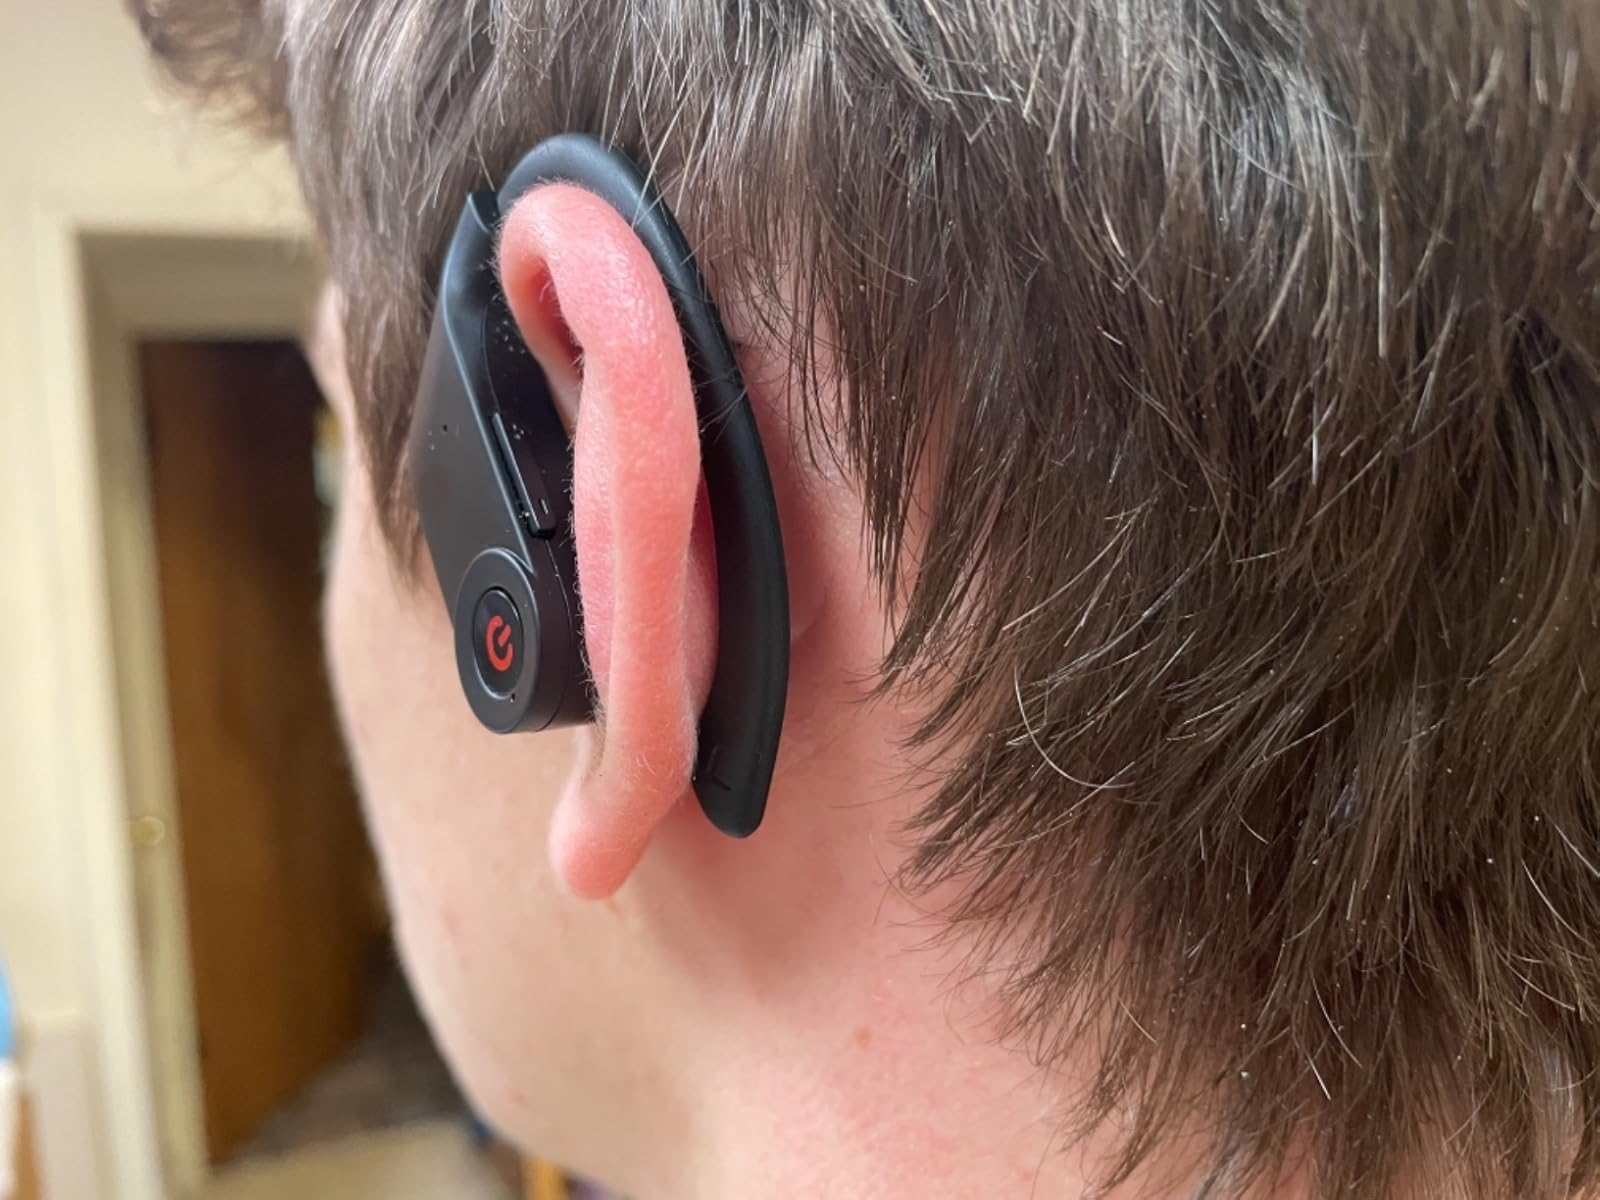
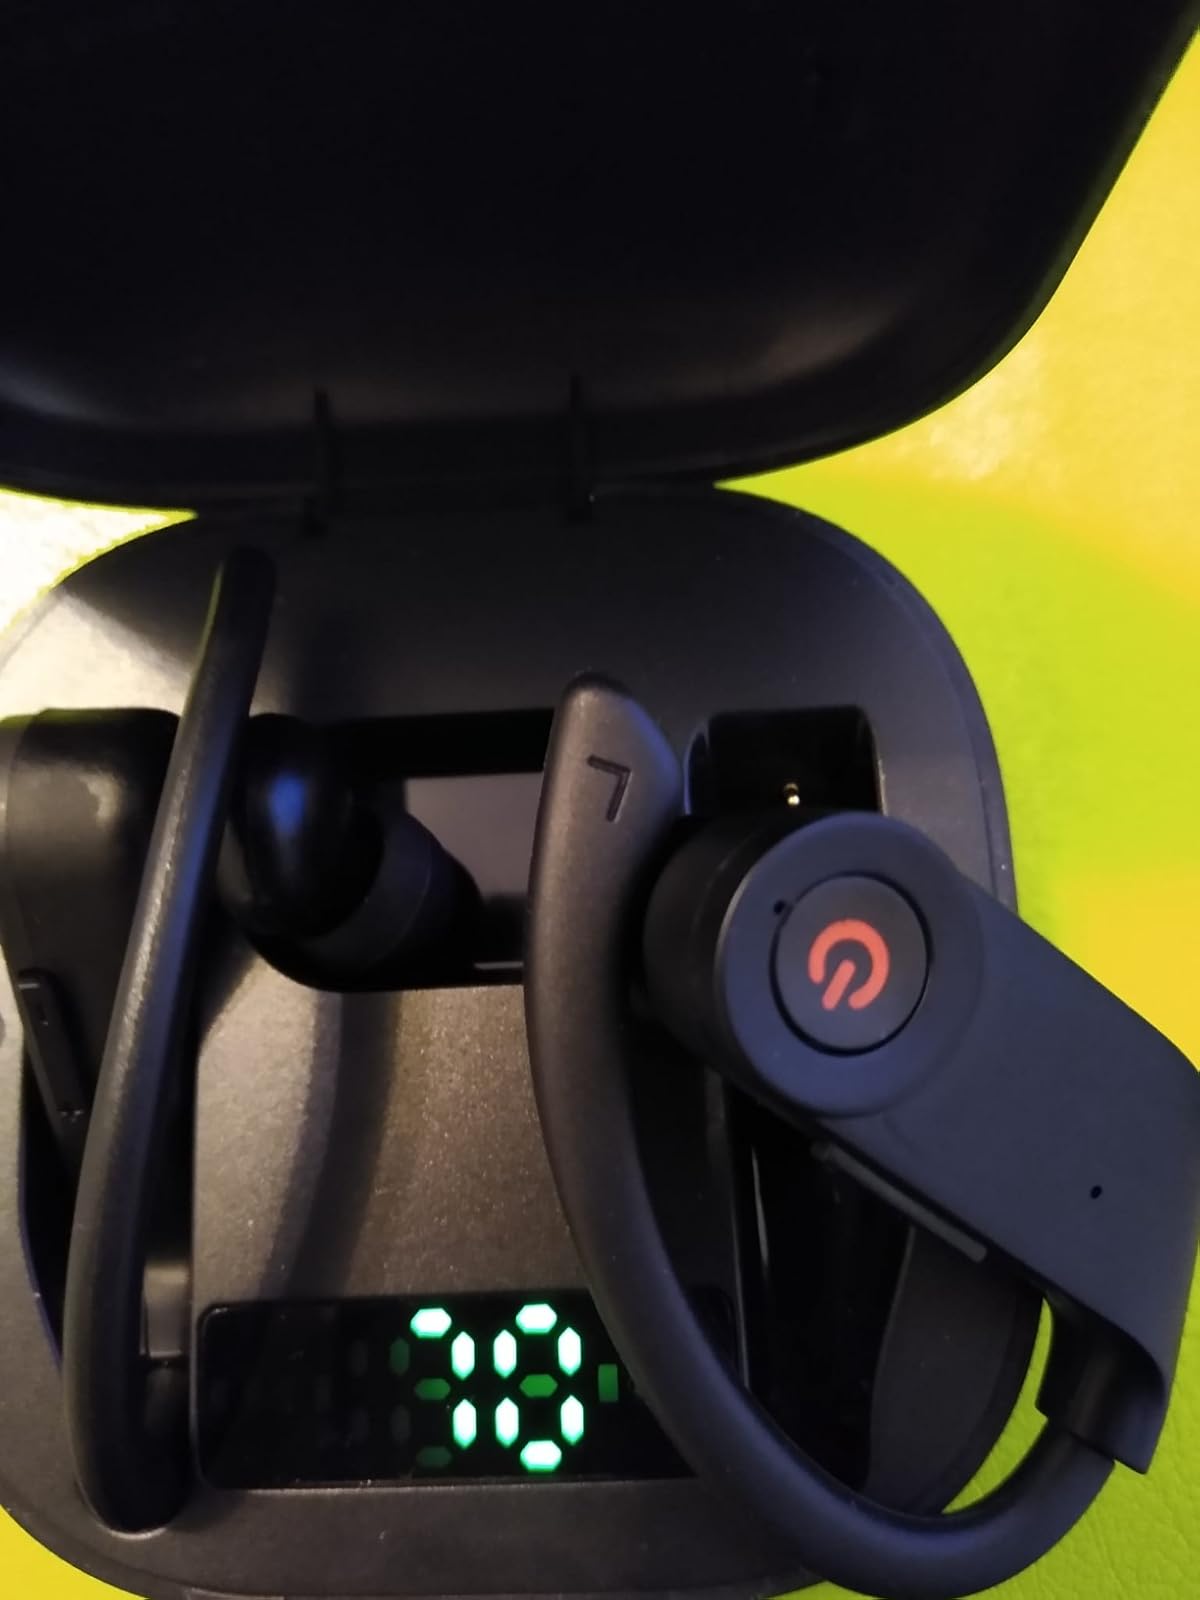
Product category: earbuds
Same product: yes